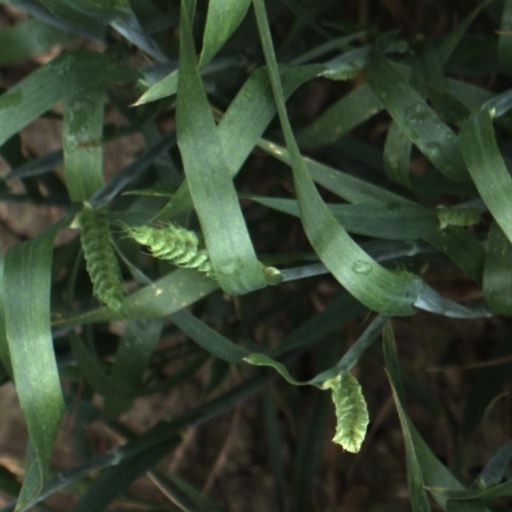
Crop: wheat